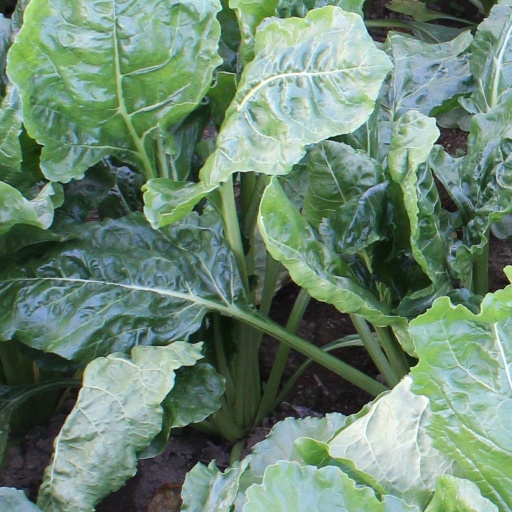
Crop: sugar beet